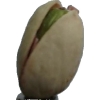
Label: pistachio